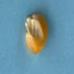
Maize quality: Good